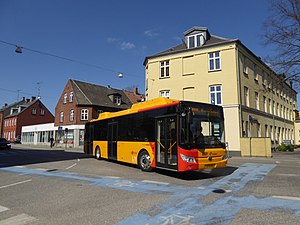
A-bus (Roskilde) / Historisk oversigt over A-buslinjerne / Linje 201A
Linje 201A på Jernbanegade.
A-busser er en type bybusser i Roskilde, der kører forholdsvis ofte og er let tilgængelige i kraft af mange stoppesteder. A-busserne er gule og kan kendes på deres røde hjørner.